Taeler Hendrix

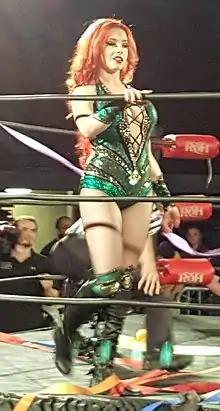
Hendrix in 2015

Taeler Conrad-Mellen (born June 7, 1989), is an American retired professional wrestler and valet, better known by the ring name Taeler Hendrix. She is best known for her time in Ring of Honor (ROH).